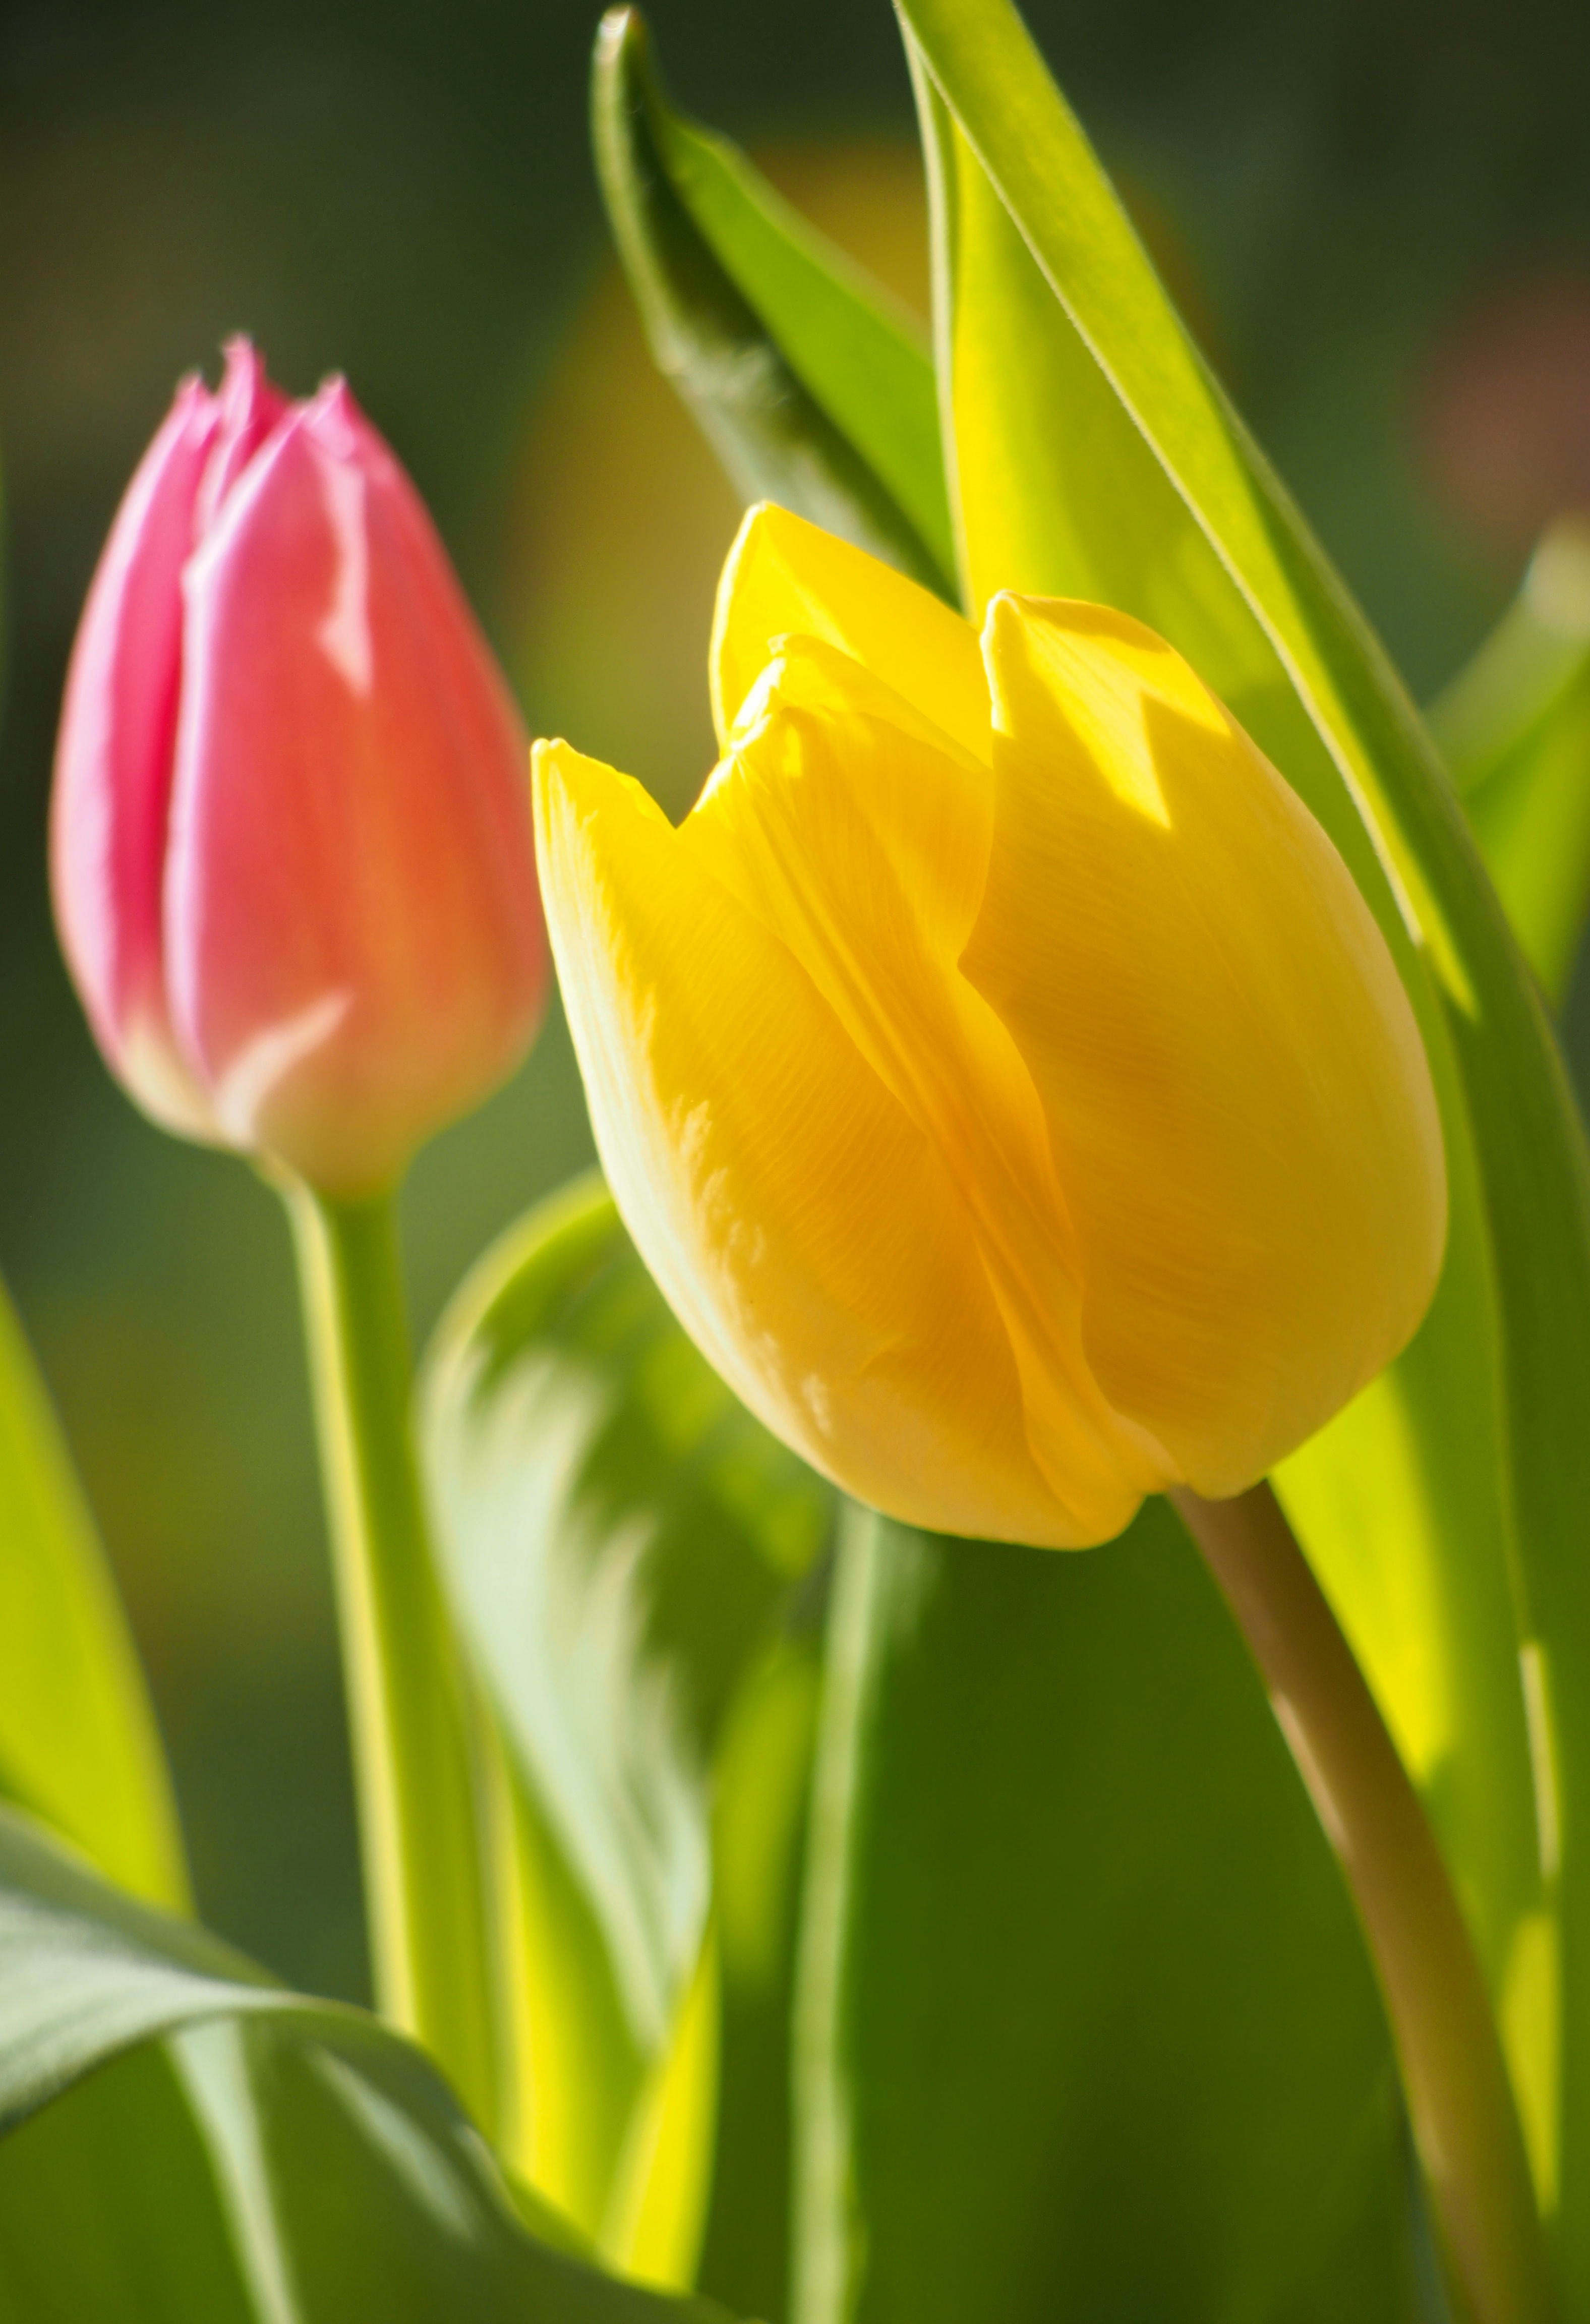
nature, blossom, plant, flower, petal, bloom, tulip, spring, red, yellow, garden, pink, close, flora, flowers, tulips, macro photography, flowering plant, close up summer garden, lily family, plant stem, land plant